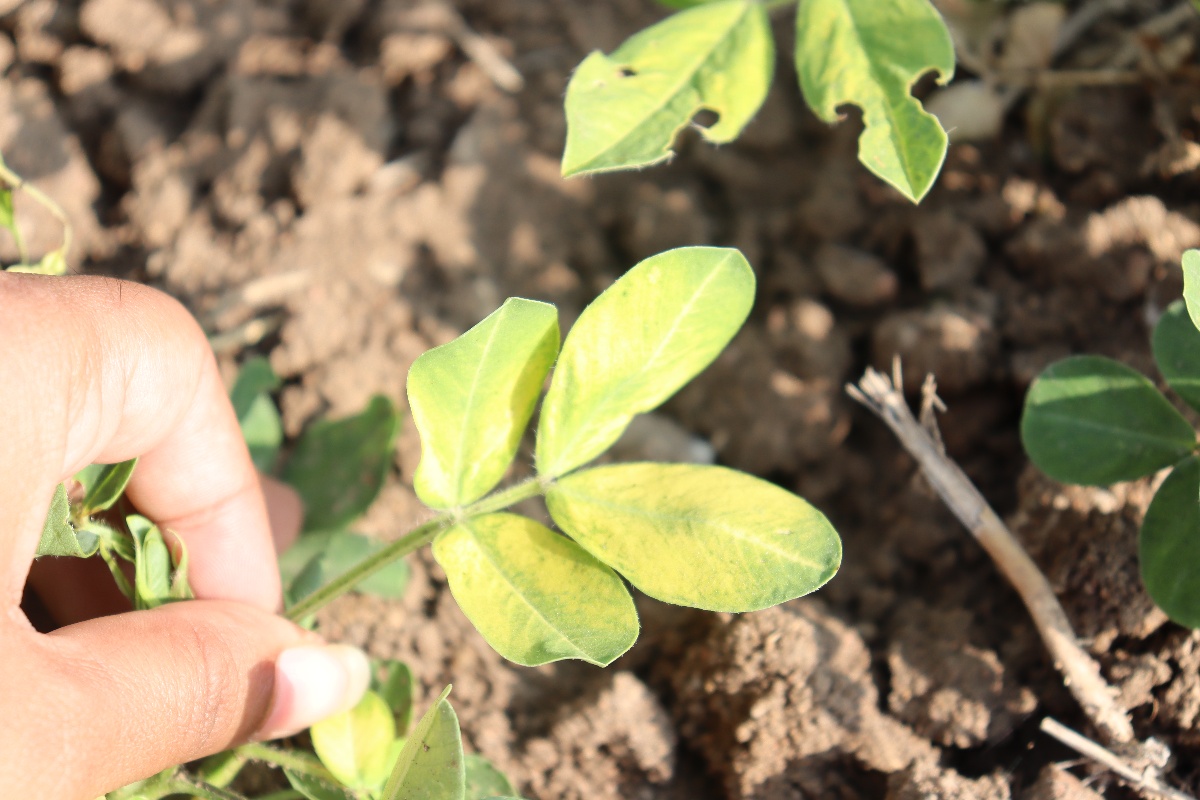
Label: nutrition deficiency